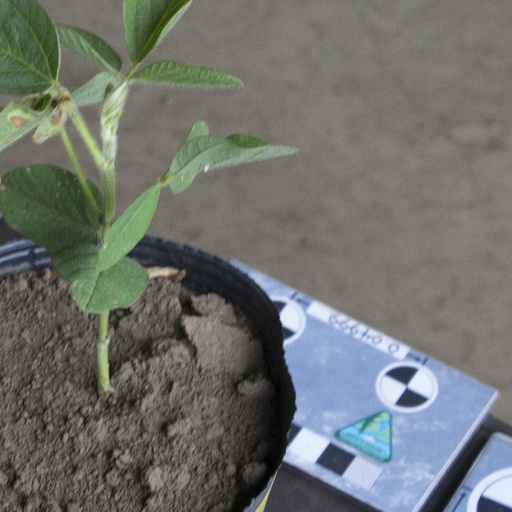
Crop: soybean